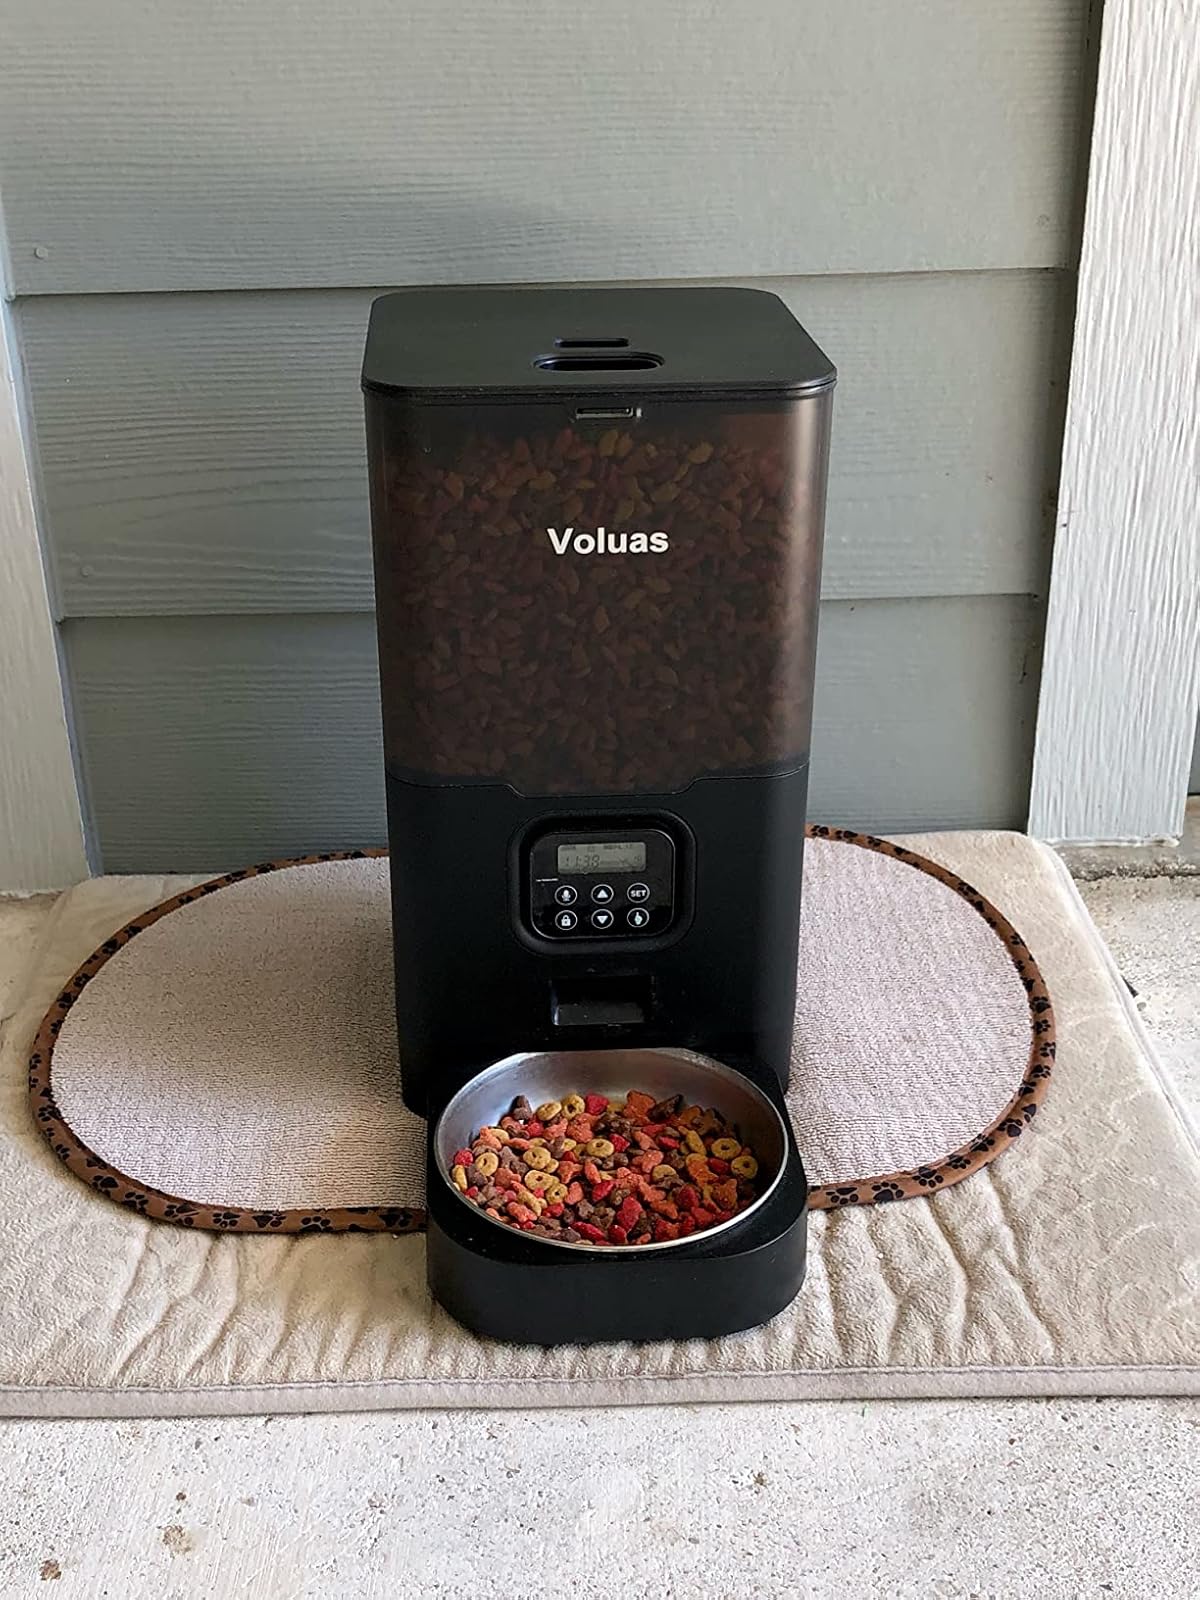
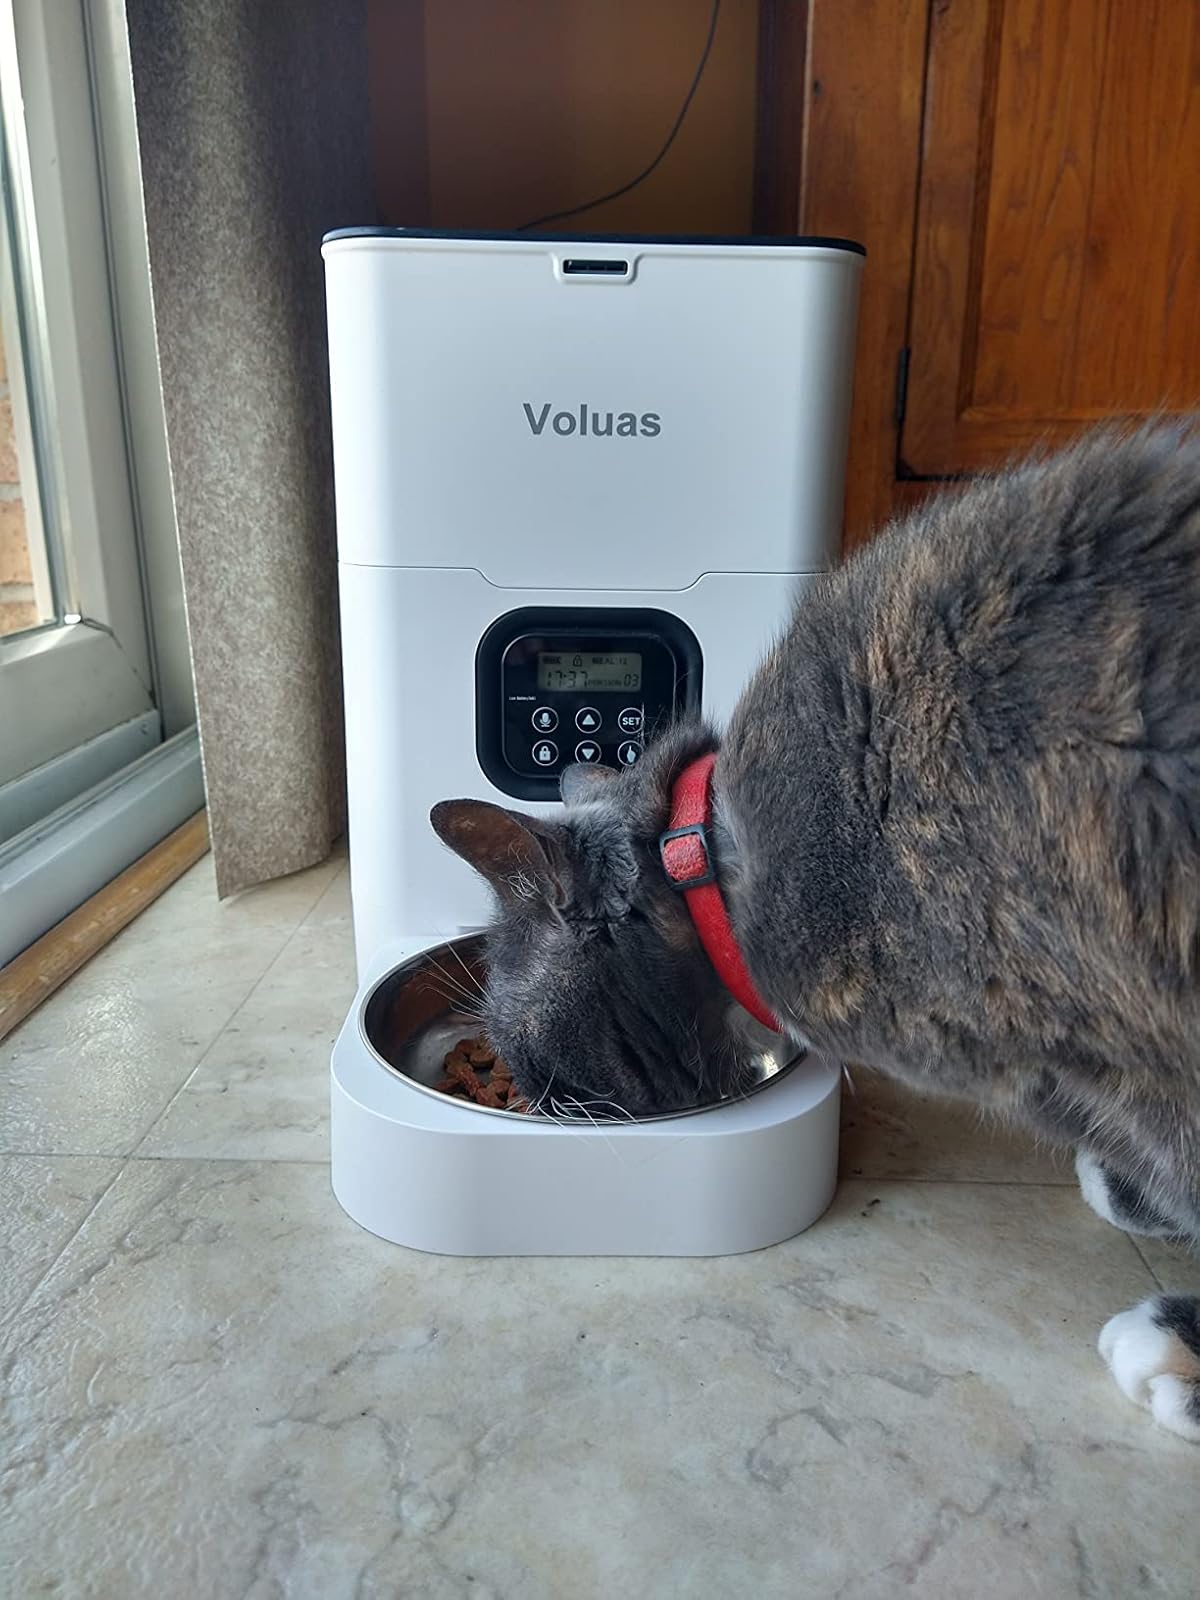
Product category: items_feeder
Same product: no